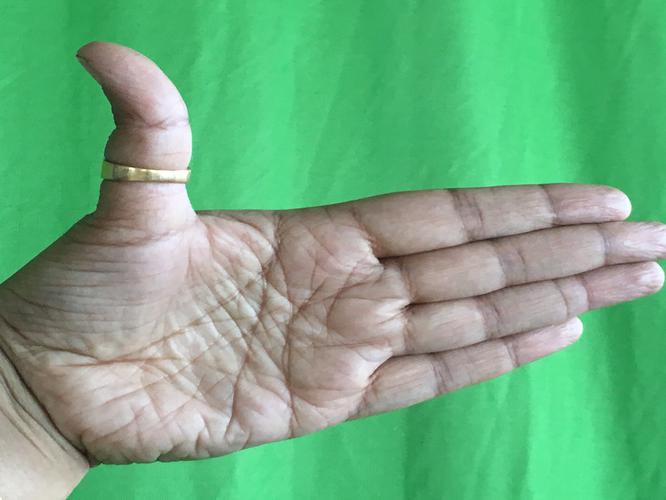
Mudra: Ardhachandran
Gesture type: single_hand